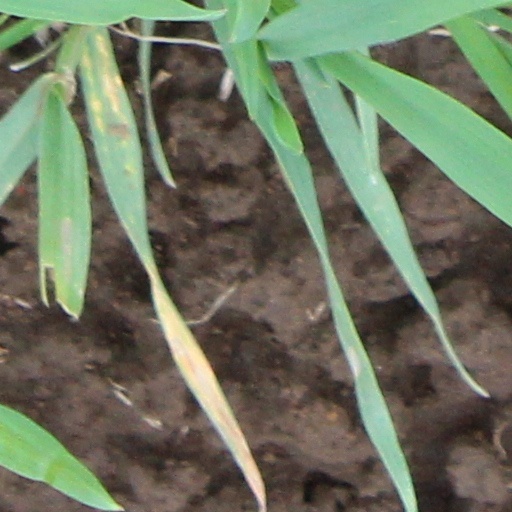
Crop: wheat